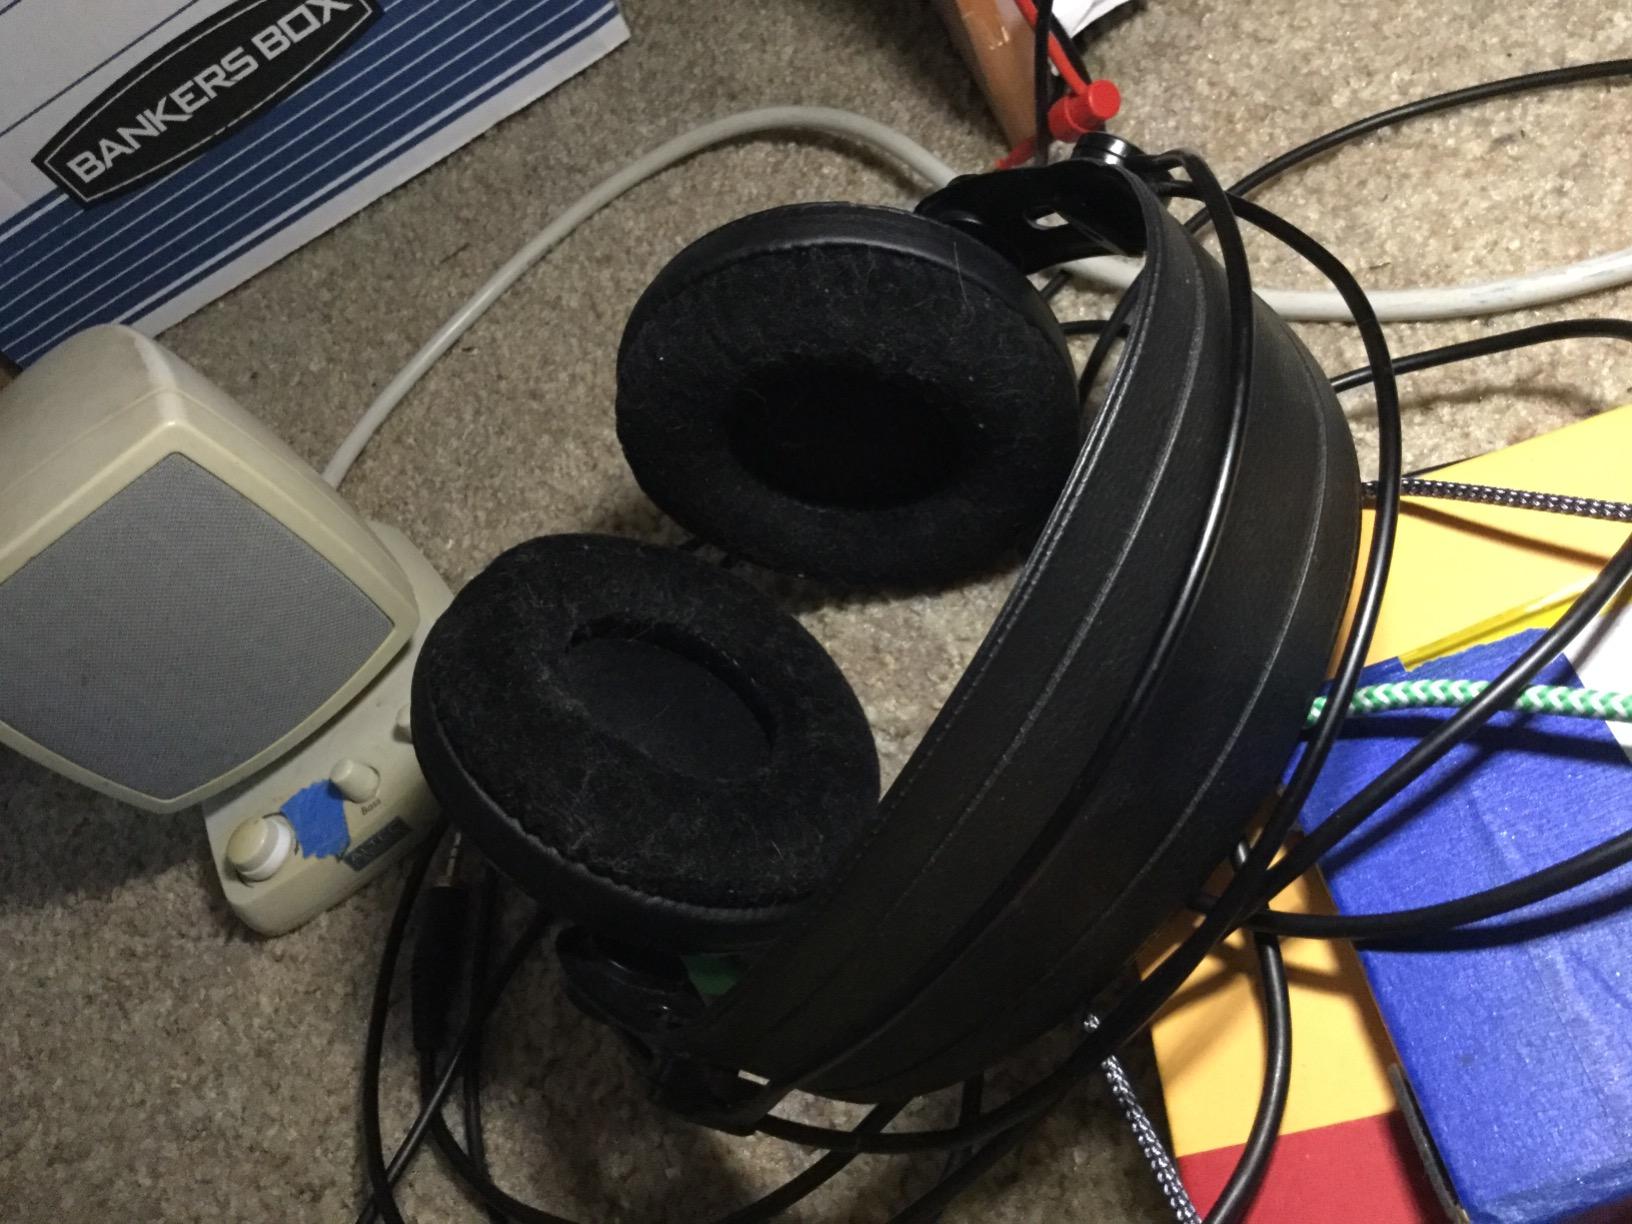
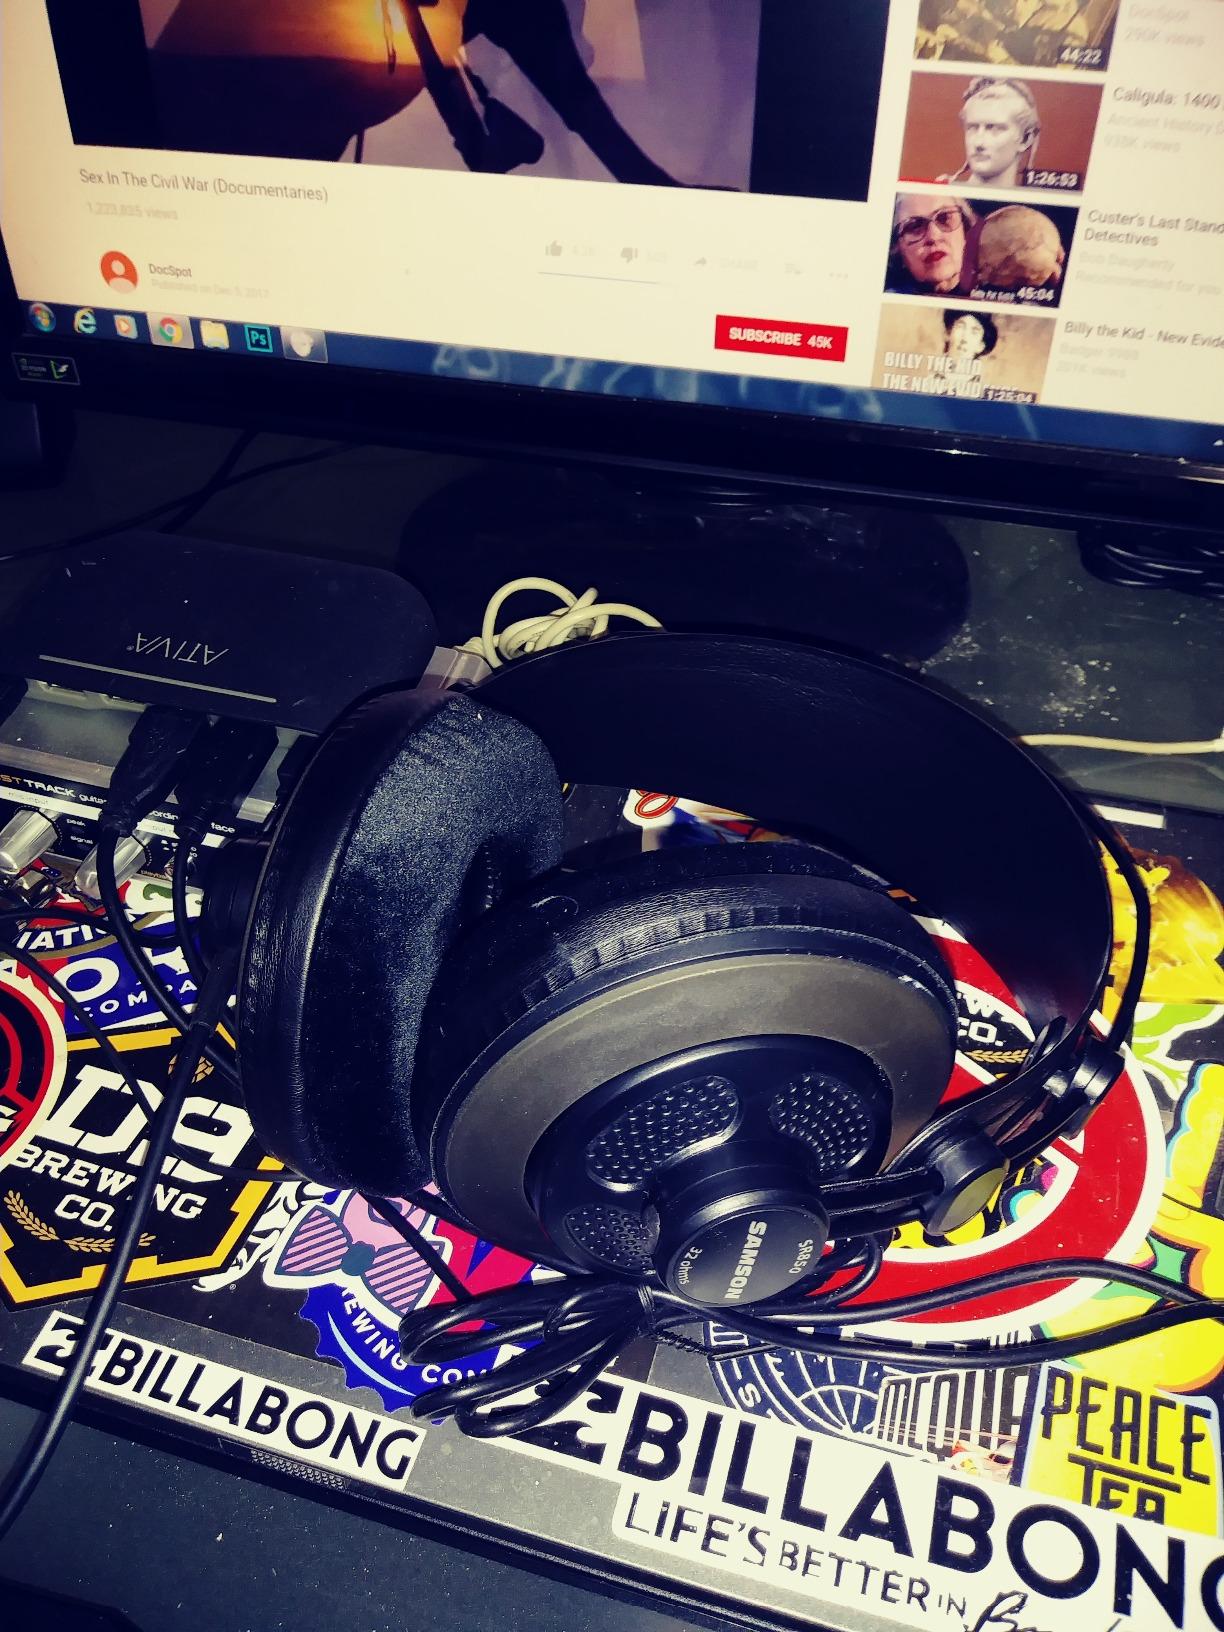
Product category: headphones
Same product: yes